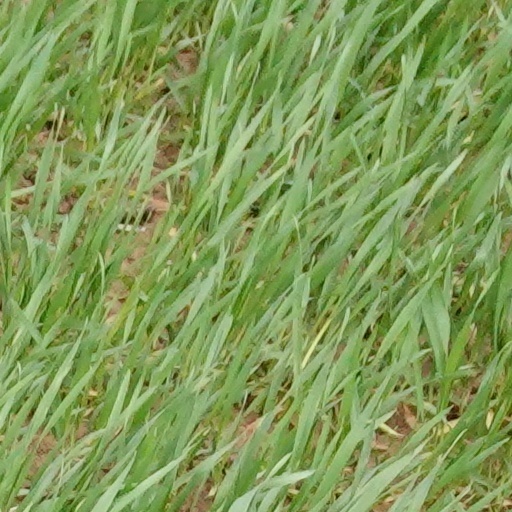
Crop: wheat